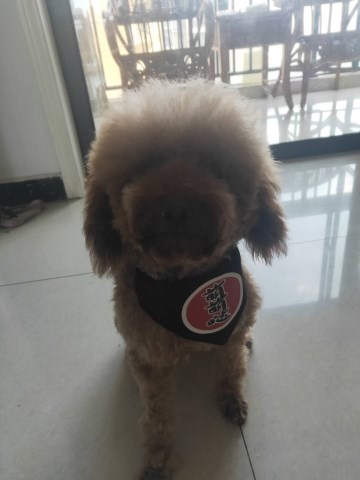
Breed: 2925-n000114-toy_poodle